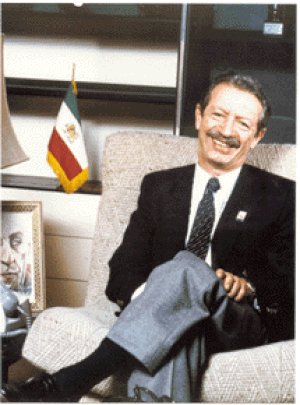
Chapour Bakhtiar est un homme politique iranien né le 26 juin 1914 à Chahr-e Kord et mort assassiné le 6 août 1991 à Suresnes. Il a été le dernier Premier ministre d'Iran sous le chah Mohammad Reza Pahlavi.